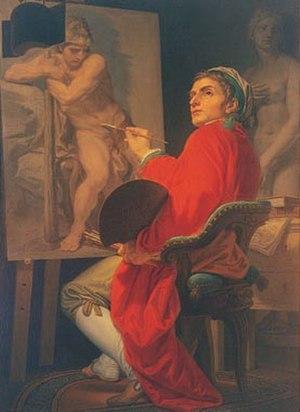
Domenico Corvi Autoportrait 1875 env
Domenico Corvi, né le 16 septembre 1721 à Viterbe et mort le 22 juillet 1803 à Rome, est un peintre néoclassique italien.